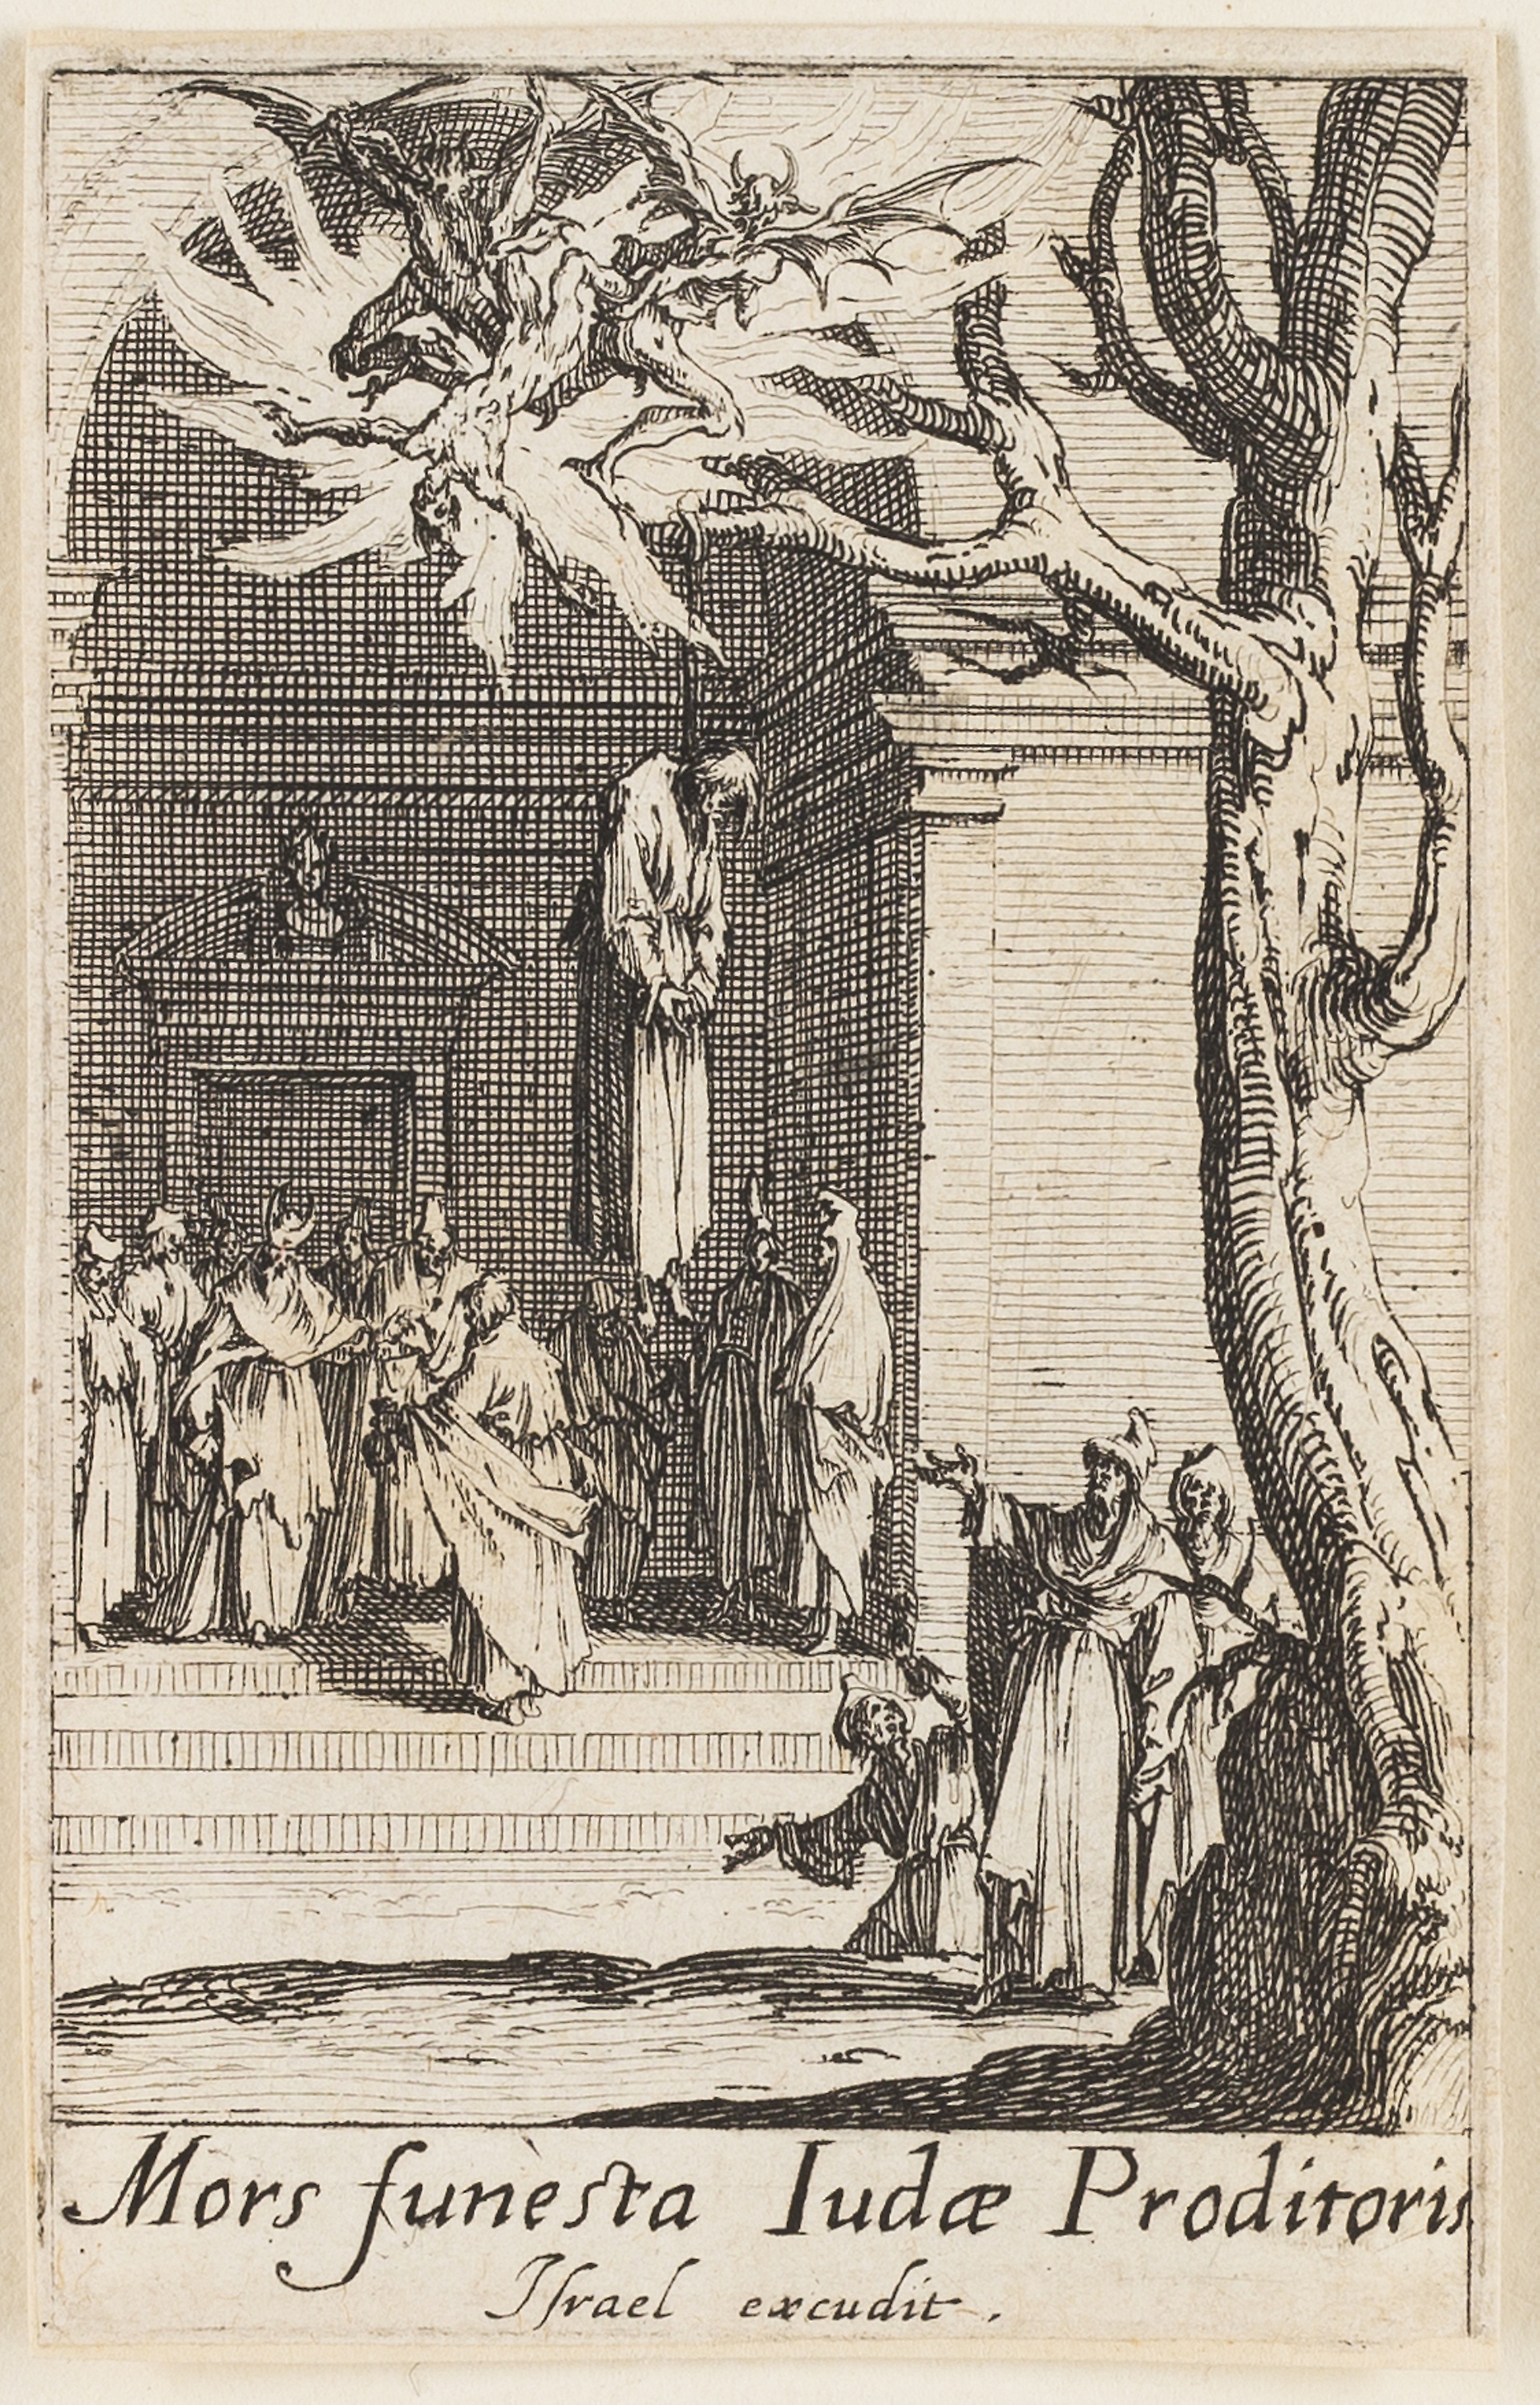
text, history, art, artwork, illustration, tree, paper, black and white, picture frame, drawing, font